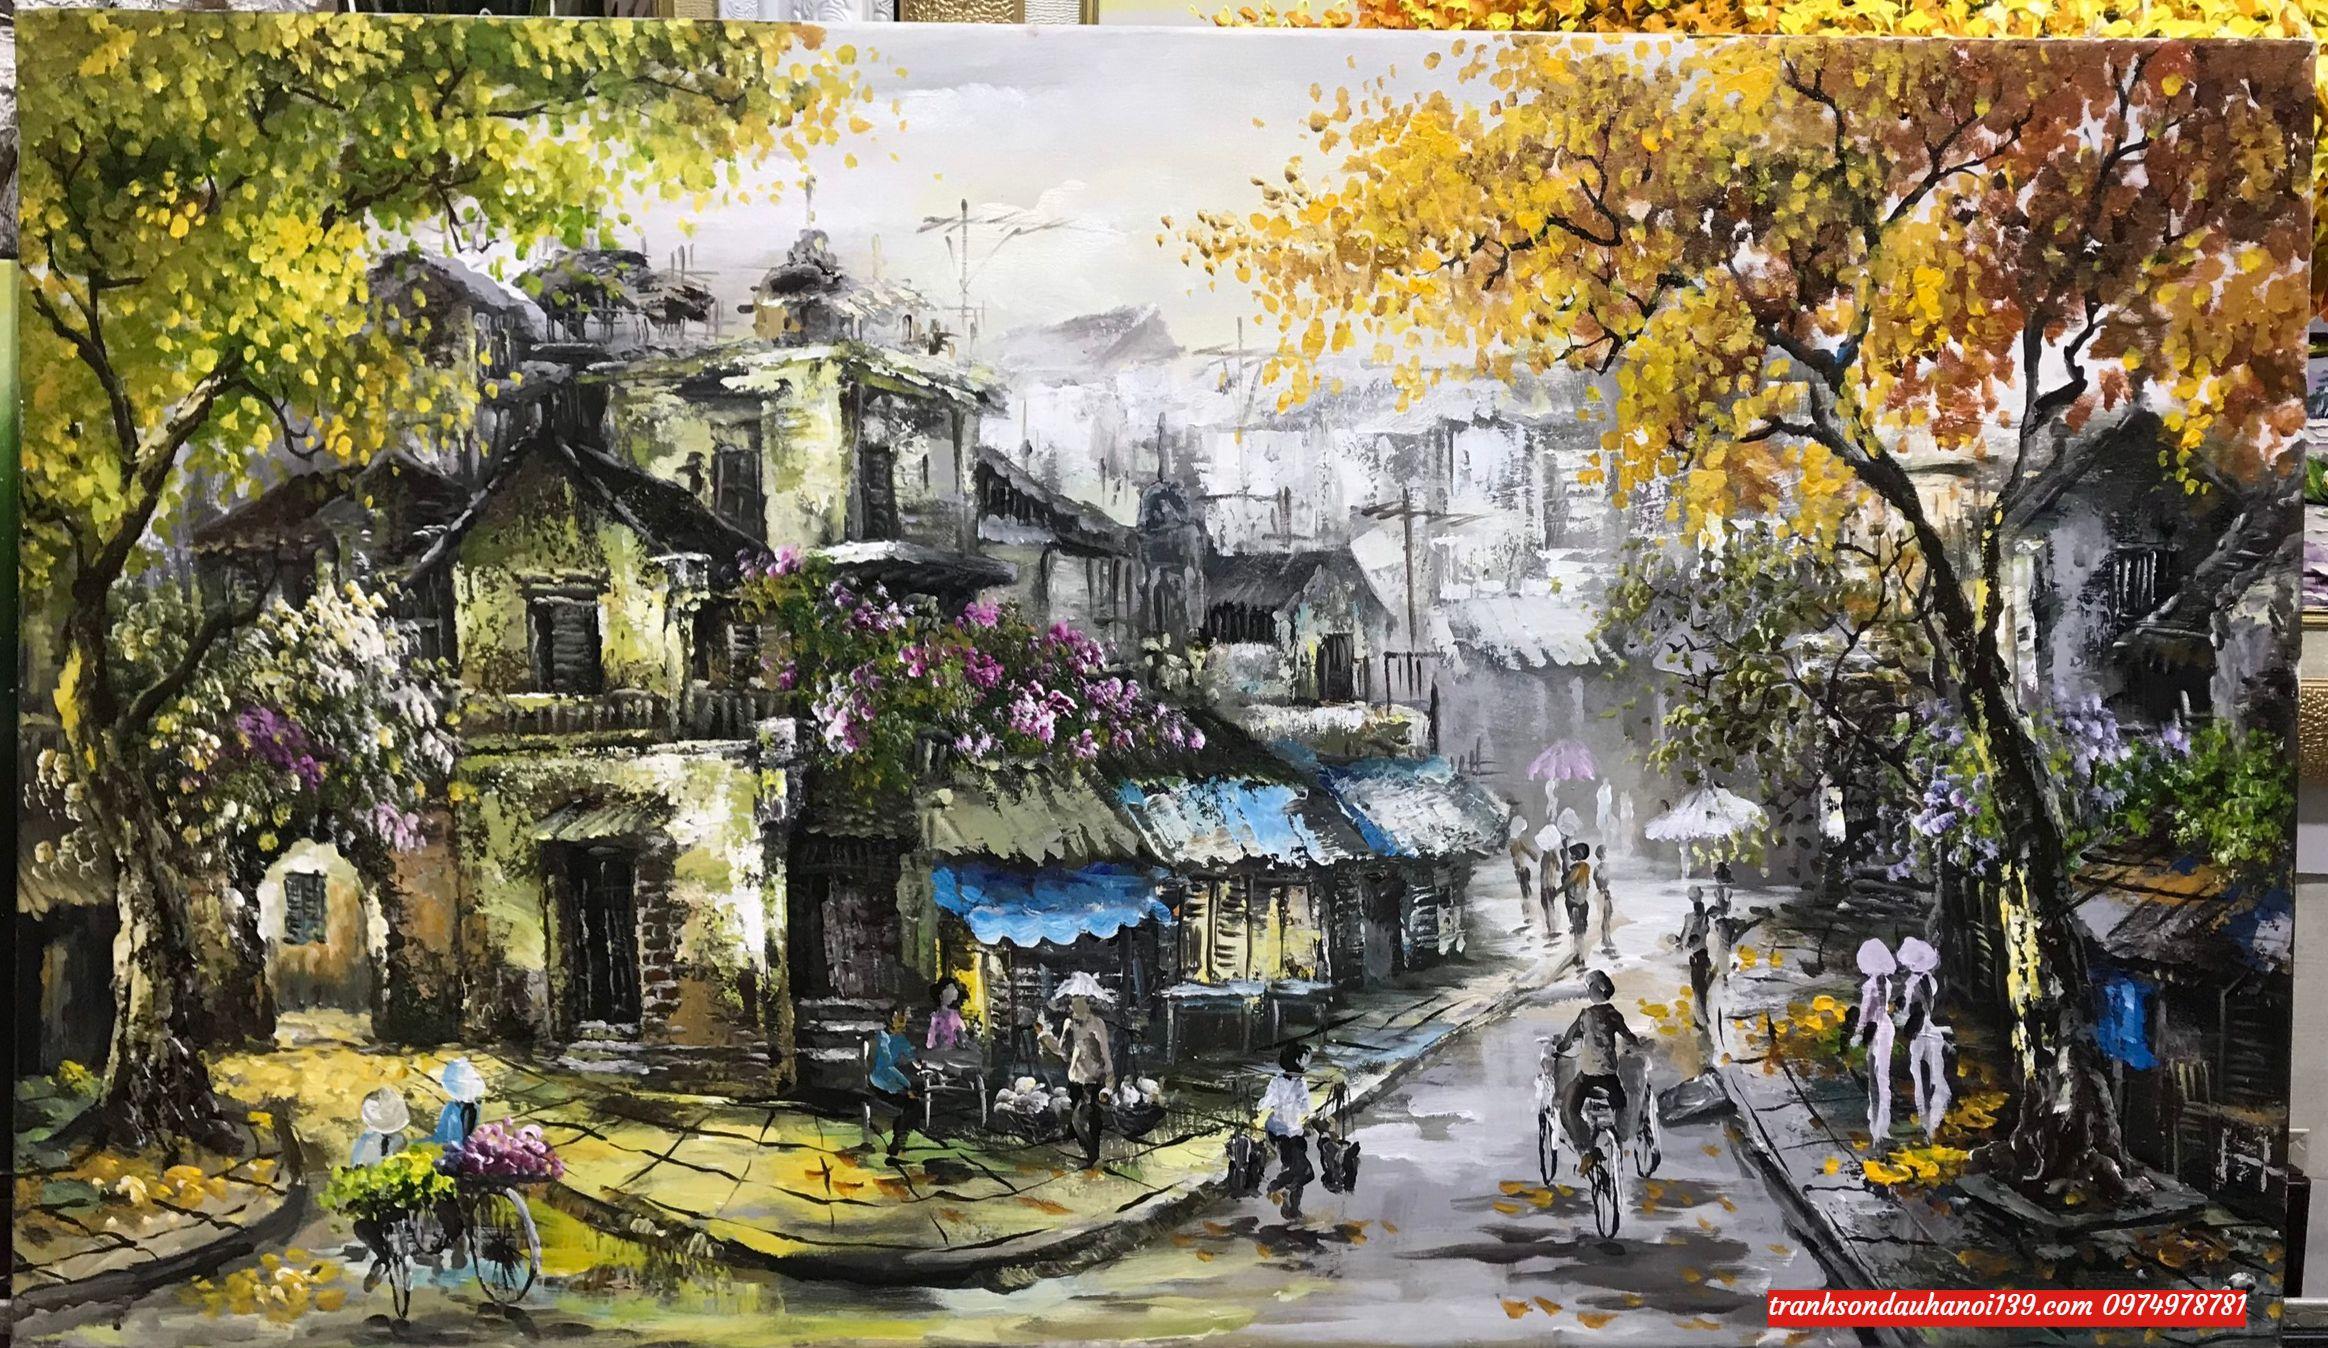
bức tranh vẽ về khung cảnh ở một khu phố cổ